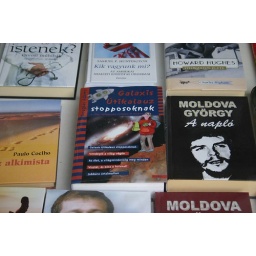
By chance I saw this Hungarian edition of Douglas Adams hitchhikers guide in a window of a book shop in Keszthely.